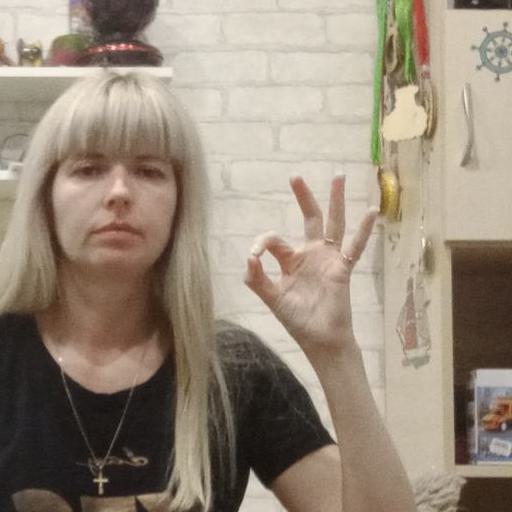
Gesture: ok